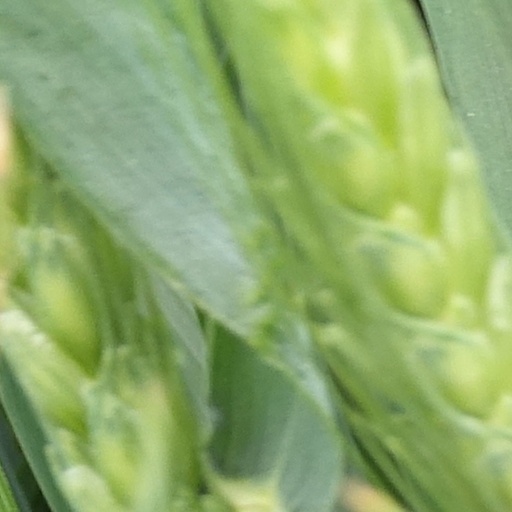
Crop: wheat